Northern corn leaf blight

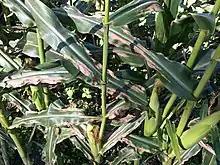
Northern corn leaf blight on corn

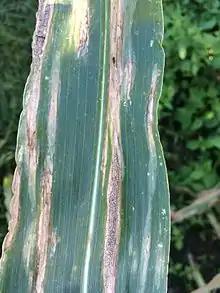
Sporulation on corn leaf

Northern corn leaf blight (NCLB) or Turcicum leaf blight (TLB) is a foliar disease of corn (maize) caused by "Exserohilum turcicum", the anamorph of the ascomycete "Setosphaeria turcica". With its characteristic cigar-shaped lesions, this disease can cause significant yield loss in susceptible corn hybrids.